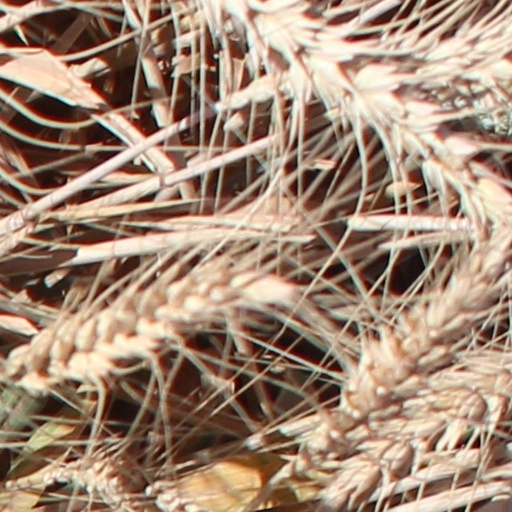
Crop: wheat